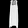
Label: Dress